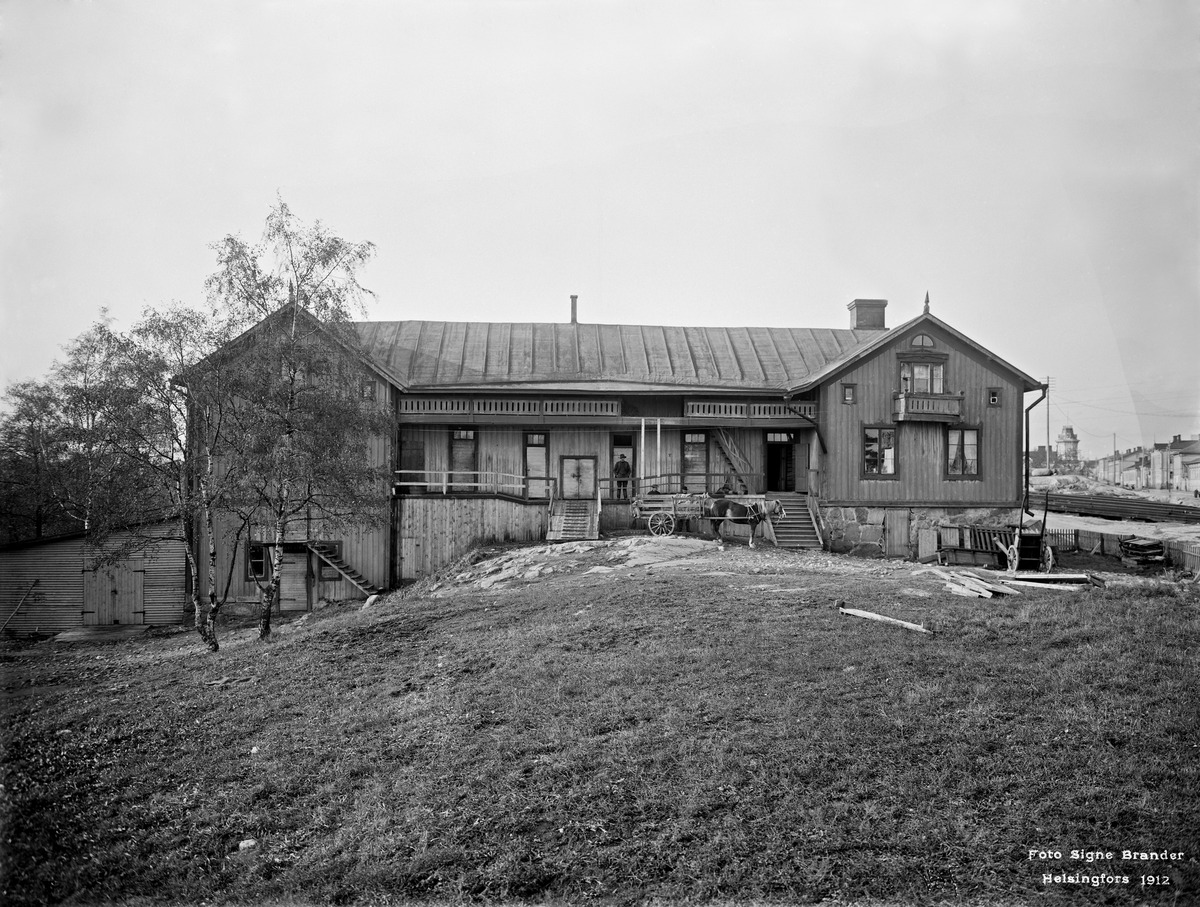
Suonionrinne 2 jo osaksi ajotiellä oleva rakennus
sisällön kuvaus: Suonionrinne 2 jo osaksi ajotiellä oleva rakennus. mustavalkoinen
Kuvaaja: Brander, Signe, valokuvaaja
Ajankohta: kuvausaika 1912
Paikka: Suomi, Uusimaa, Helsinki, Kallio Helsinki, Linjat Helsinki
Aiheet: puurakennukset, pihat, hevosajoneuvot